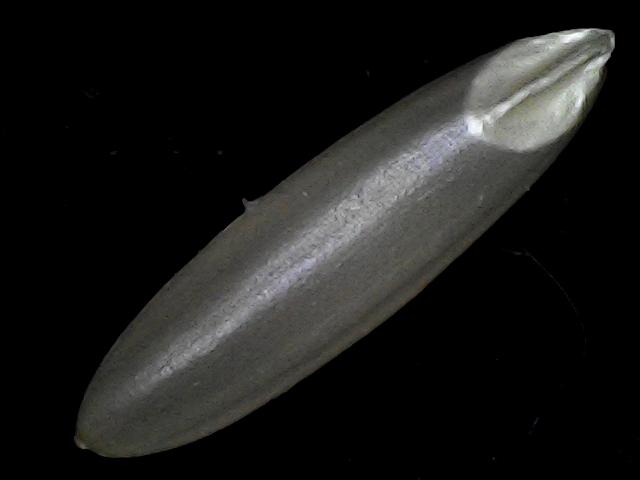
Rice variety: BRRI67